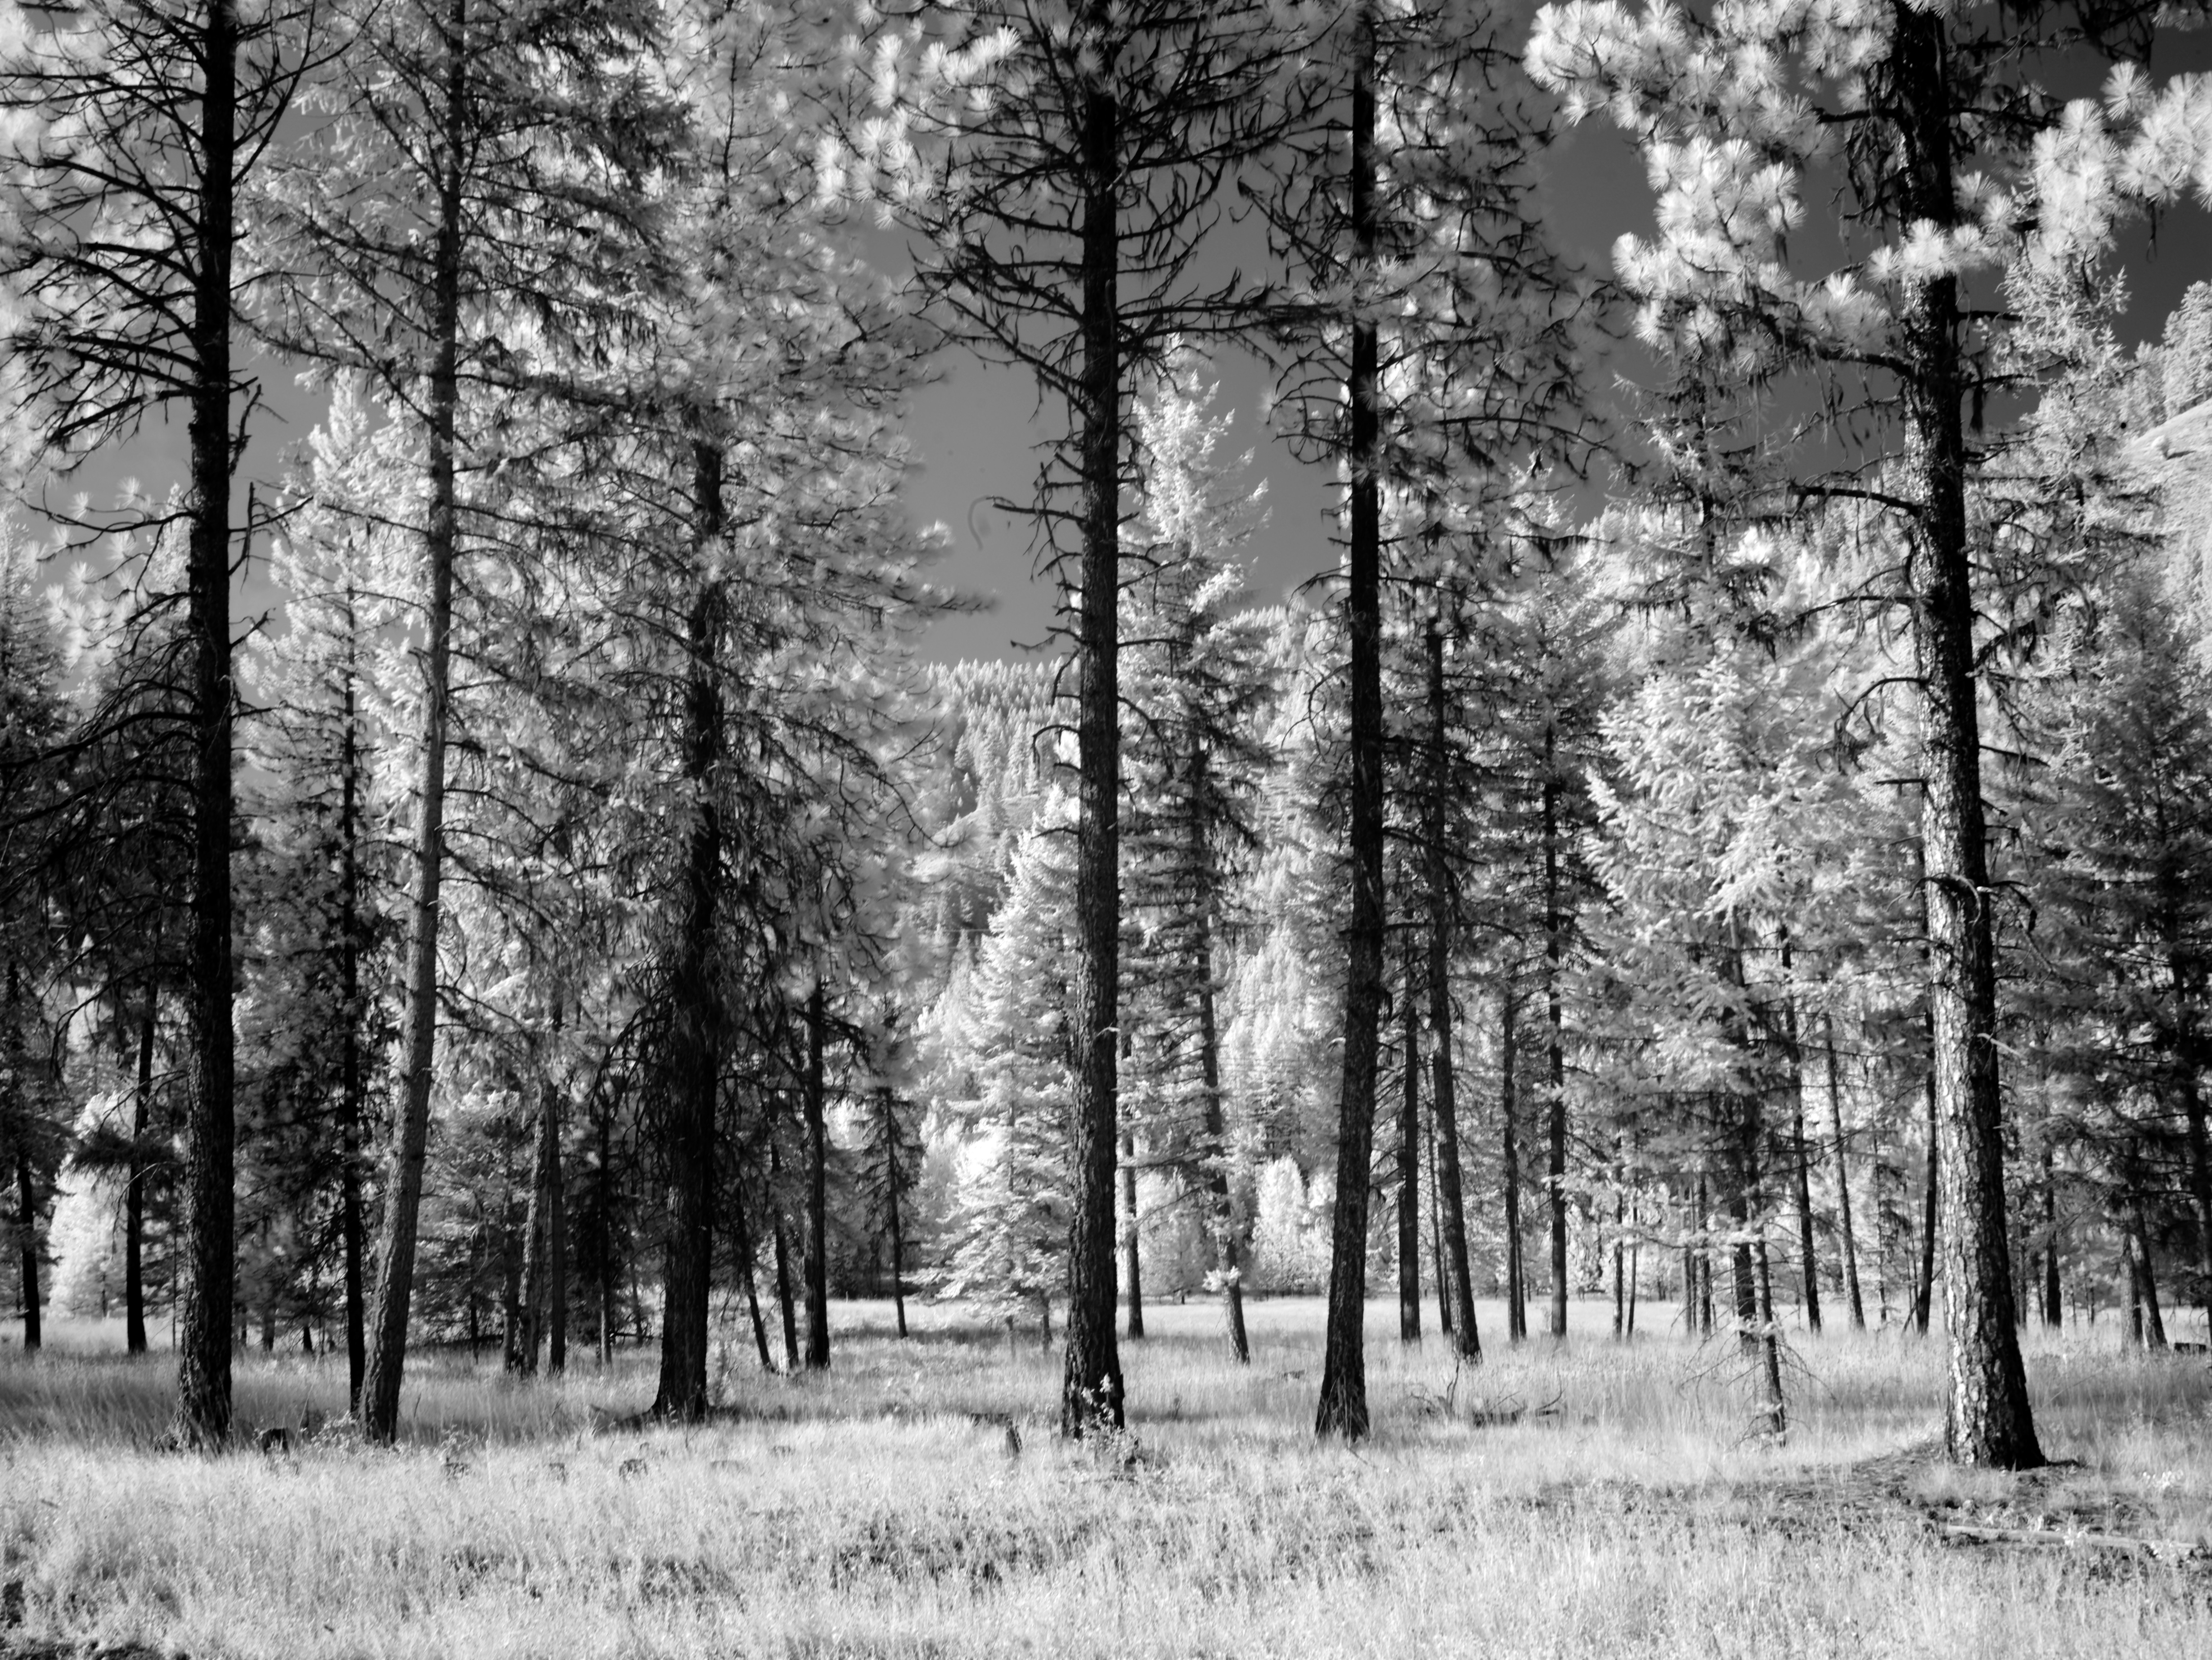
landscape, tree, nature, forest, outdoor, branch, snow, winter, black and white, plant, scenic, natural, autumn, scenery, monochrome, season, trees, woods, woodland, habitat, leave, monochrome photography, natural environment, atmospheric phenomenon, woody plant